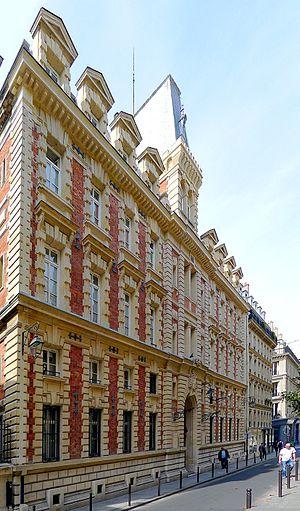
Rue Notre-Dame-des-Victoires - Paris II
La rue Notre-Dame-des-Victoires est une voie du 2ᵉ arrondissement de Paris, en France.